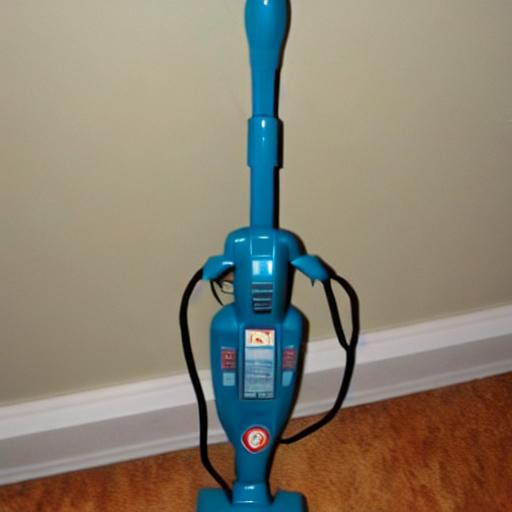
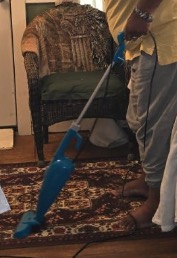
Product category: items_vacuum
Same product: no